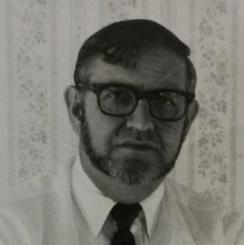
Age: 50